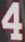
Number: 4